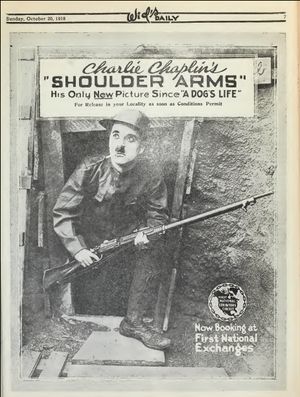
Charlot Soldat est une comédie burlesque américaine en noir et blanc, muette, réalisée par Charles Chaplin, sortie en 1918.